Adventure Time

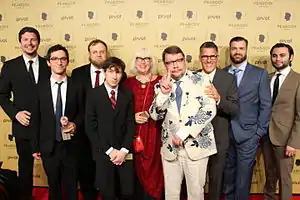
The image depicts a group of adults on the red carpet of an award ceremony.

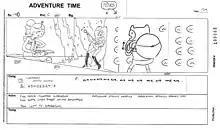
The image depicts two panels filled with cartoon drawings.

Warda self-professed fan of ambivalent emotions, such as feeling "happy and scared at the same time"has called the show a "dark comedy". He has also cited the fantasy role-playing game "Dungeons & Dragons"of which many of the show's writers are devoteesas an inspiration for the show. In the United States, the series is rated TV-PG; Ward said he never wanted to push the boundaries of the PG rating, noting in an interview with Art of the Title that he "never really even thought about the rating ... we don't like stuff that's overly gross. We like cute stuff and nice things". Ward intended the show's world to have a coherent physical logic, and although magic exists in the story, the show's writers tried to create an internal consistency in the characters' interactions with the world.